Aisulu Almaty

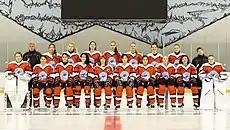
2019–20 Aisulu Almaty team

Aisulu Almaty are a professional ice hockey team in the European Women's Hockey League (EWHL) and Qyzdar Hokei Ligasy. They play in Almaty, Kazakhstan, at the Baluan Sholak Sports Palace. The team participated in every holding of the IIHF European Women Champions Cup, from 2004 until its scheduled stoppage in 2015, winning bronze at the 2008 tournament. They have competed in the EWHL since the 2015–16 season and placed third in the league in 2016 and 2020.